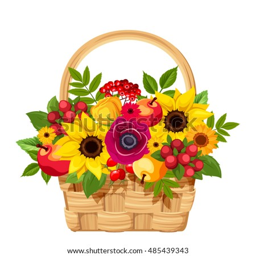
vector illustration of a basket with colorful autumn flowers , apples and berries isolated on a white background .